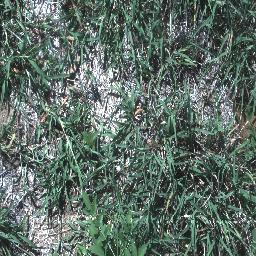
Label: negative